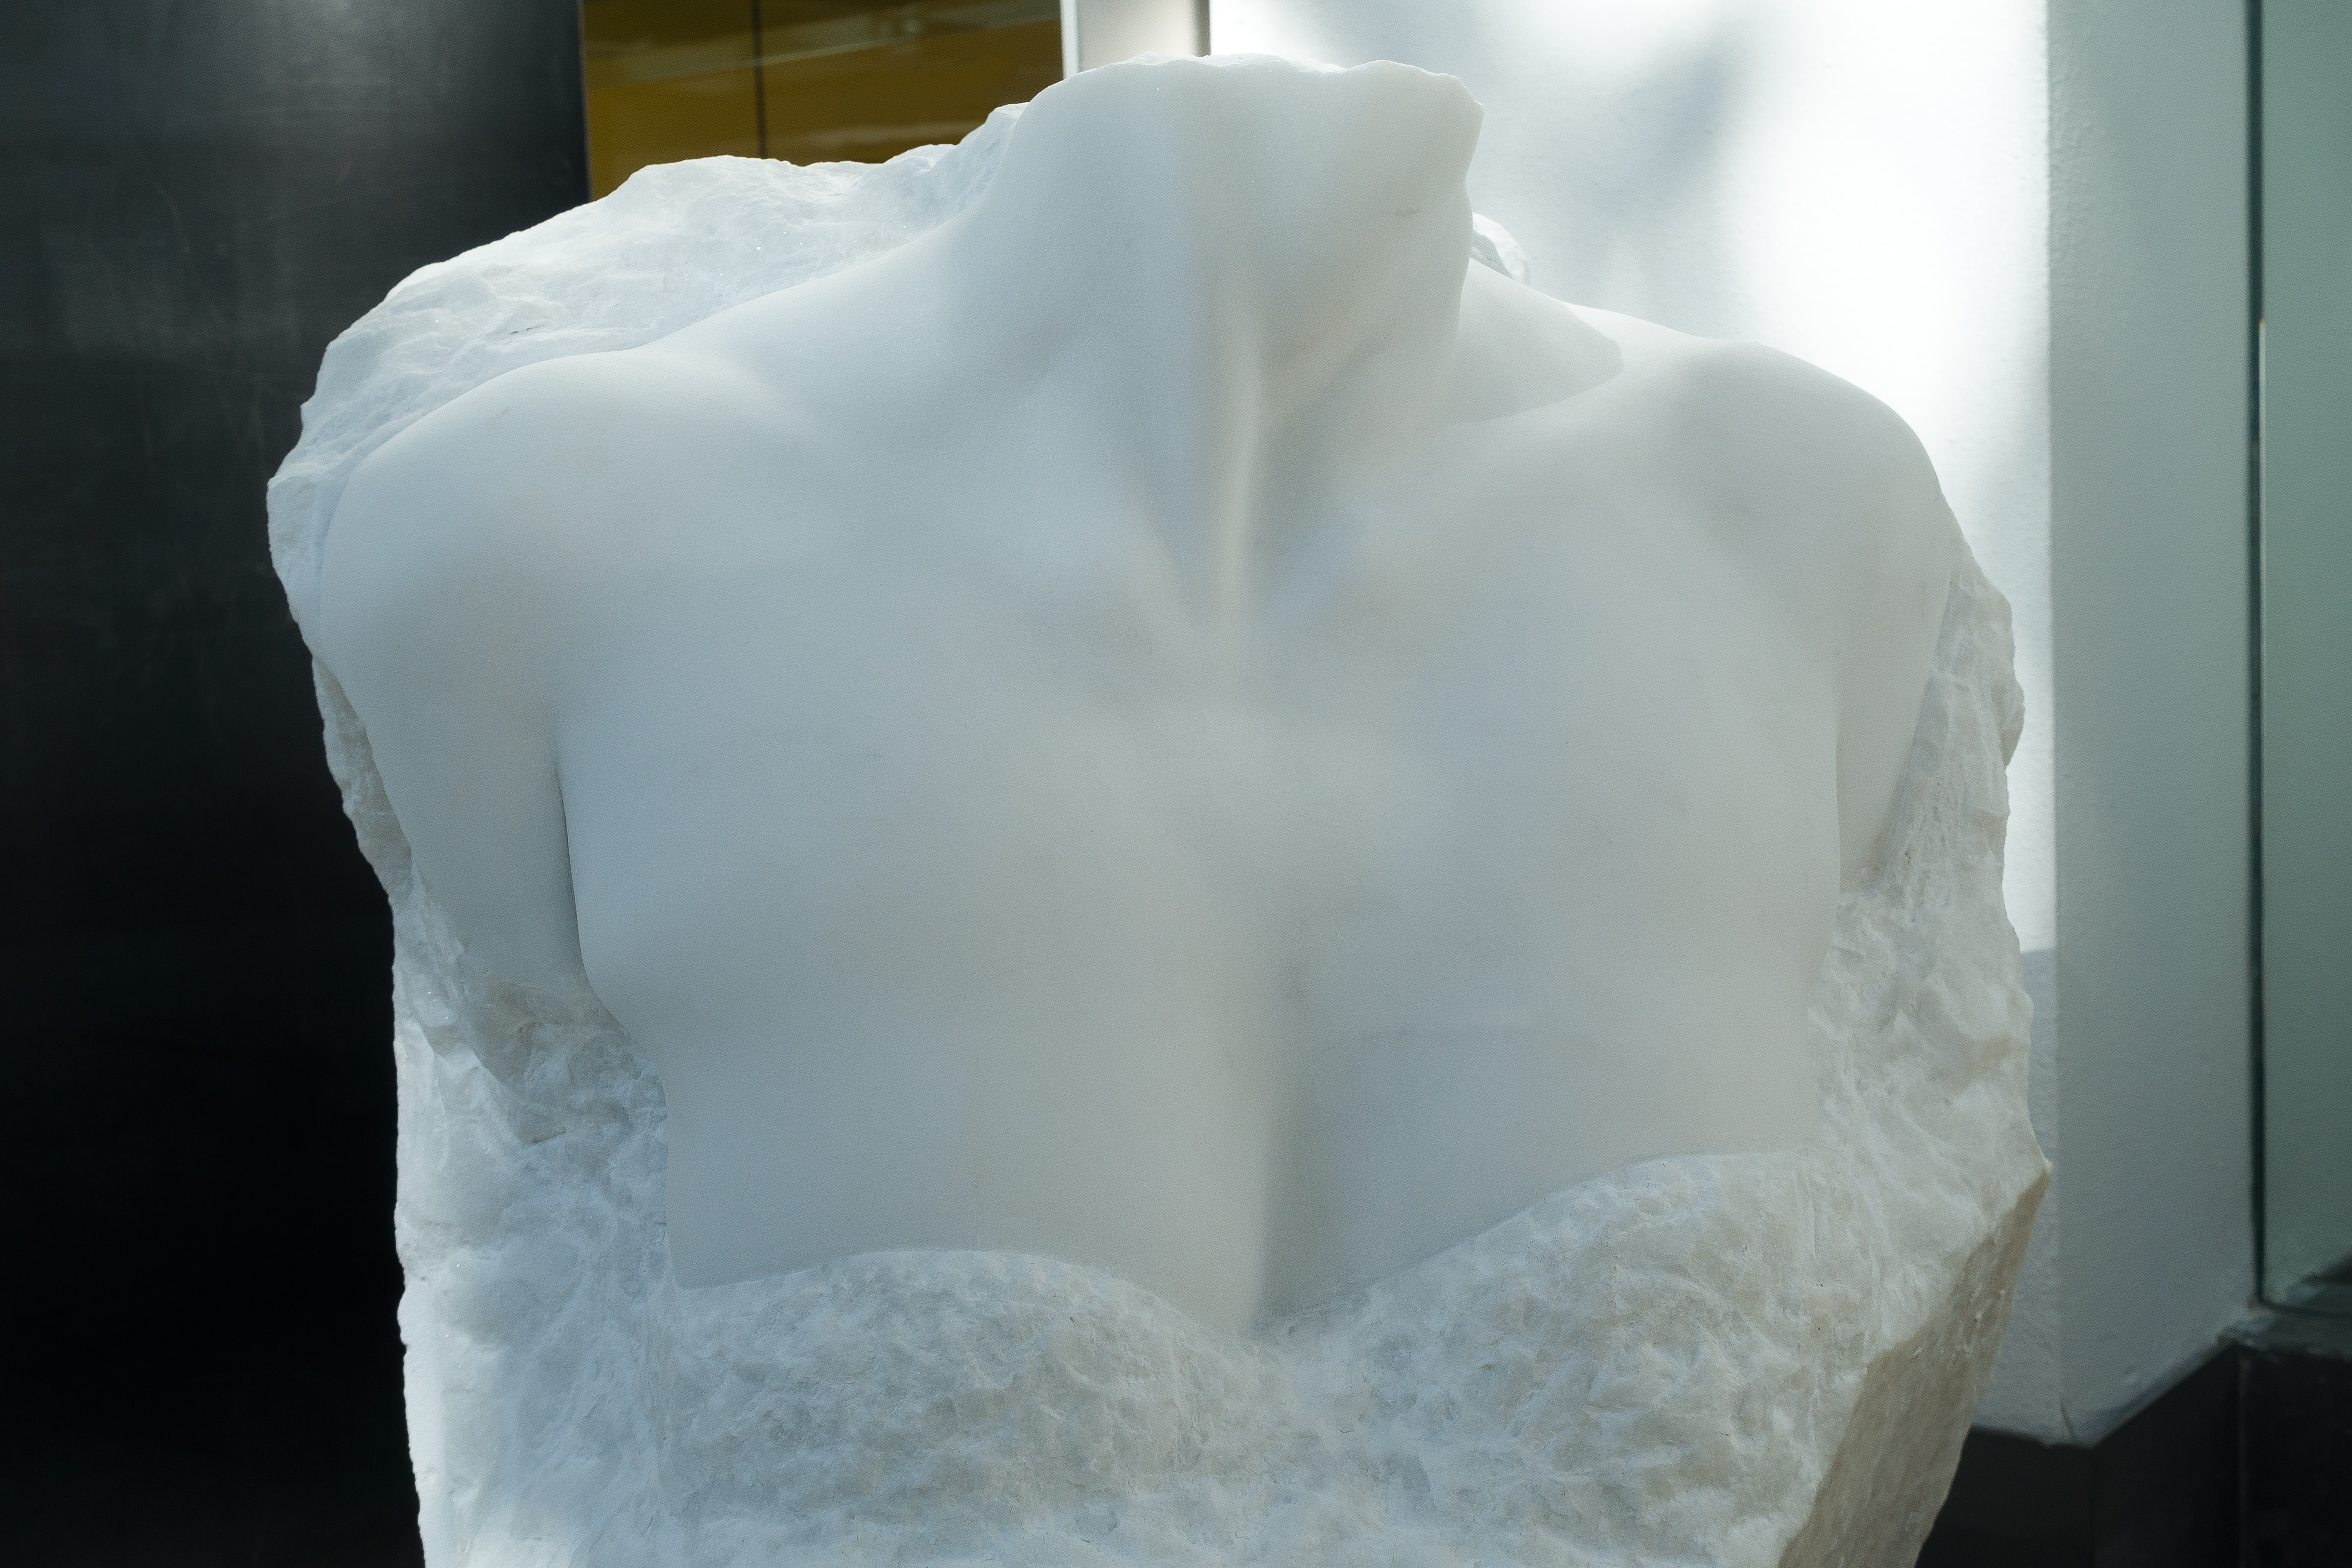
snow, white, statue, ice, wedding dress, sculpture, art, dress, marble, bust, fine, gown, sculptor, rock carving, steinmetz, arts crafts, rau, torso, bridal clothing